Women in agriculture in China

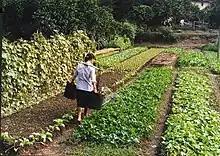
A woman farming in Yangshuo, 2005.

Today, agriculture remains a "dominant occupation in China." China also plans to register all landowners by 2018, a plan which may actually disenfranchise women. However, 13 different provinces of China "issued policy documents that require the protection of women's equal rights to land in the registration process." The problem of women's land rights involves the fact that most married women's land rights "are retained in their natal households." In addition, a survey taken after 2012 found that "only 17.1 percent of existing land contracts and 38.2 percent of existing land certificates include women's names.